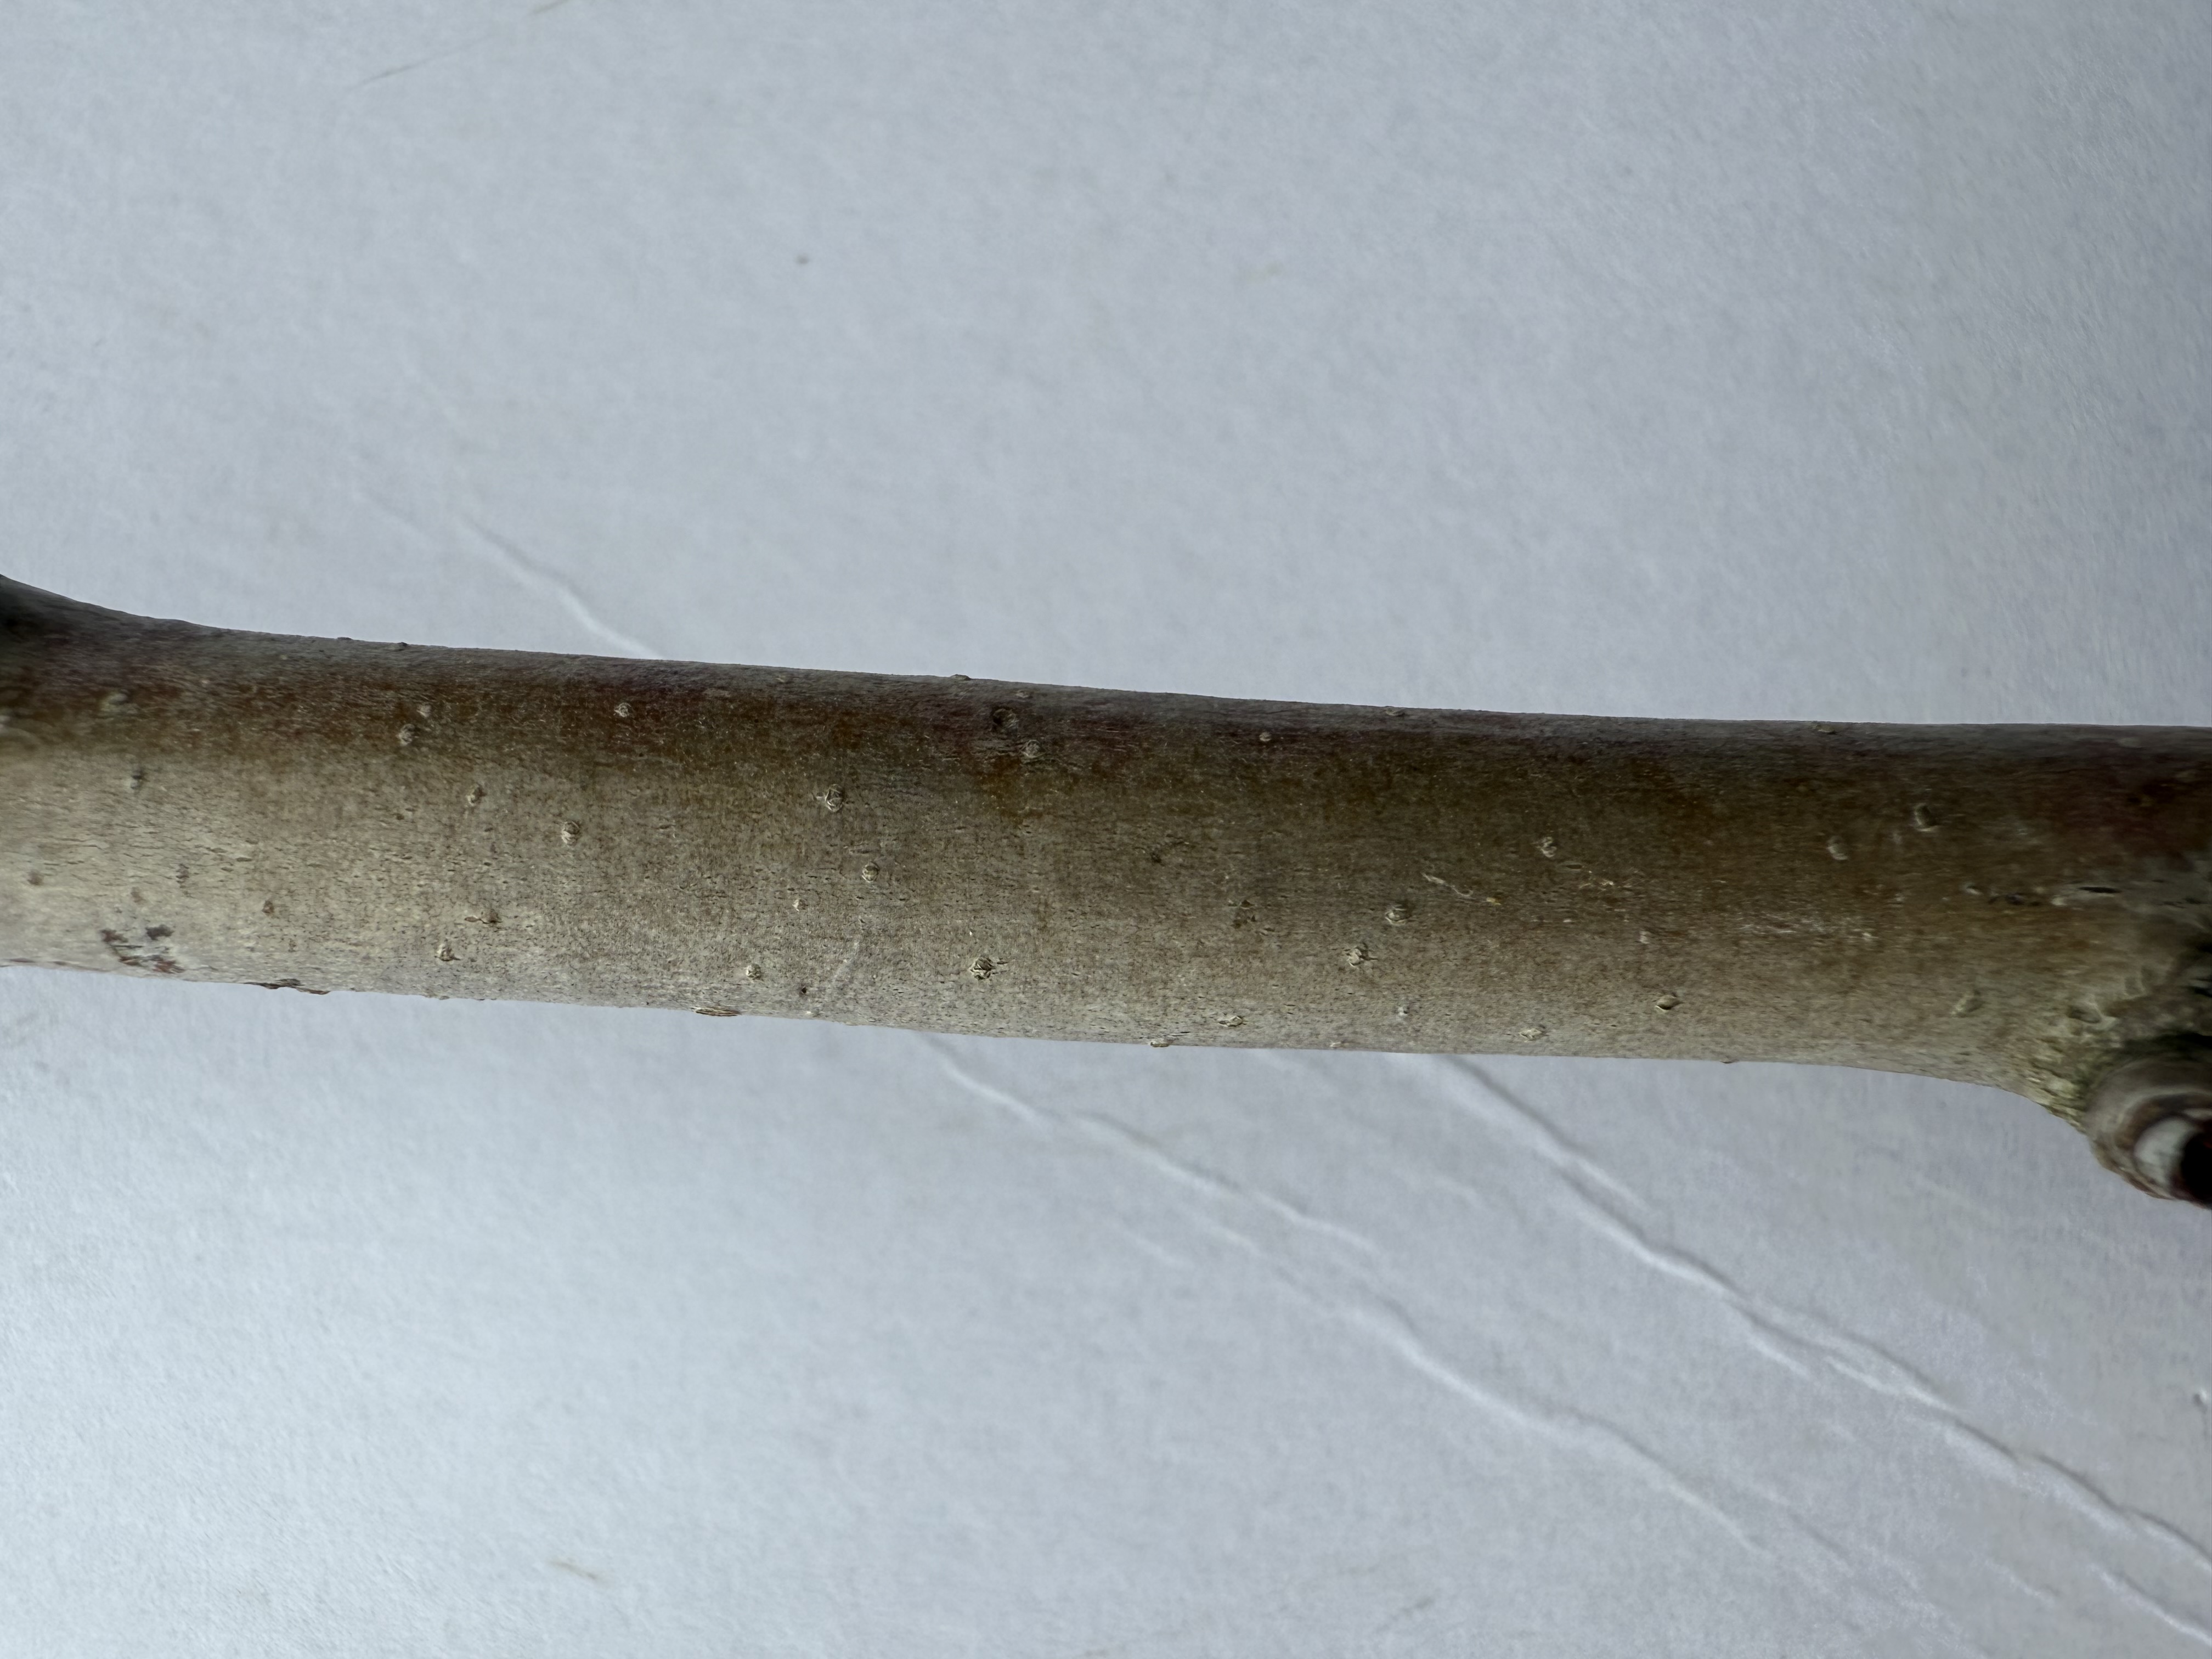
Variety: Egrisap Pear